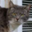
Label: cat